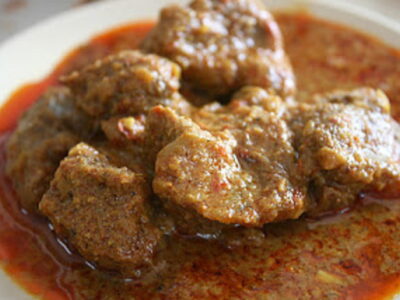
Label: daging_rendang